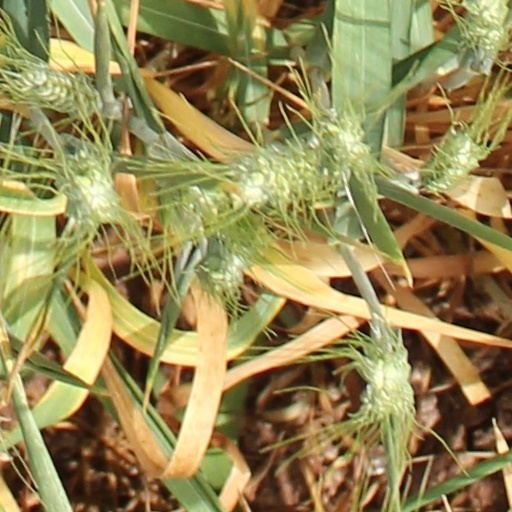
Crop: wheat